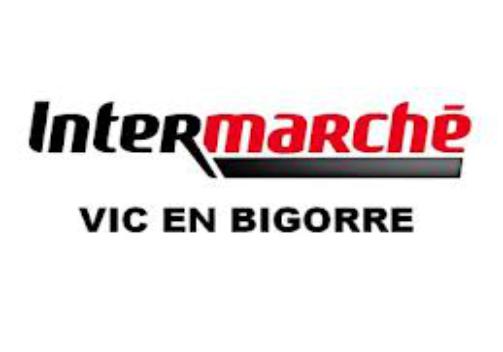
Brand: Intermarche
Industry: Necessities